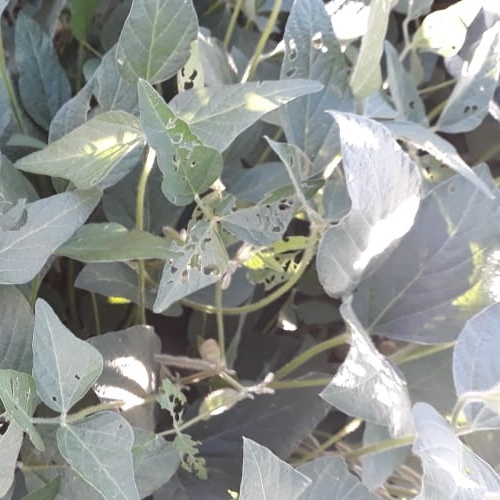
Label: Caterpillar